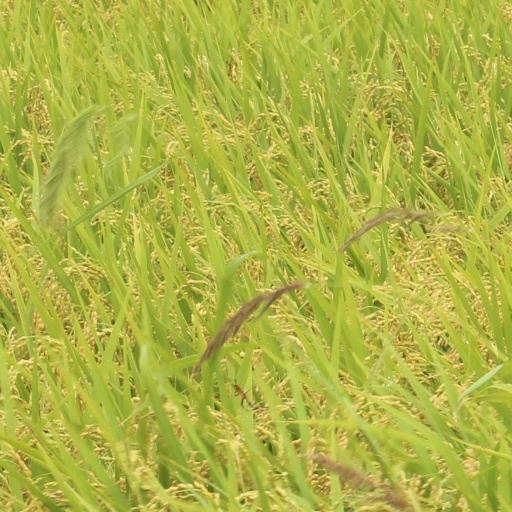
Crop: rice